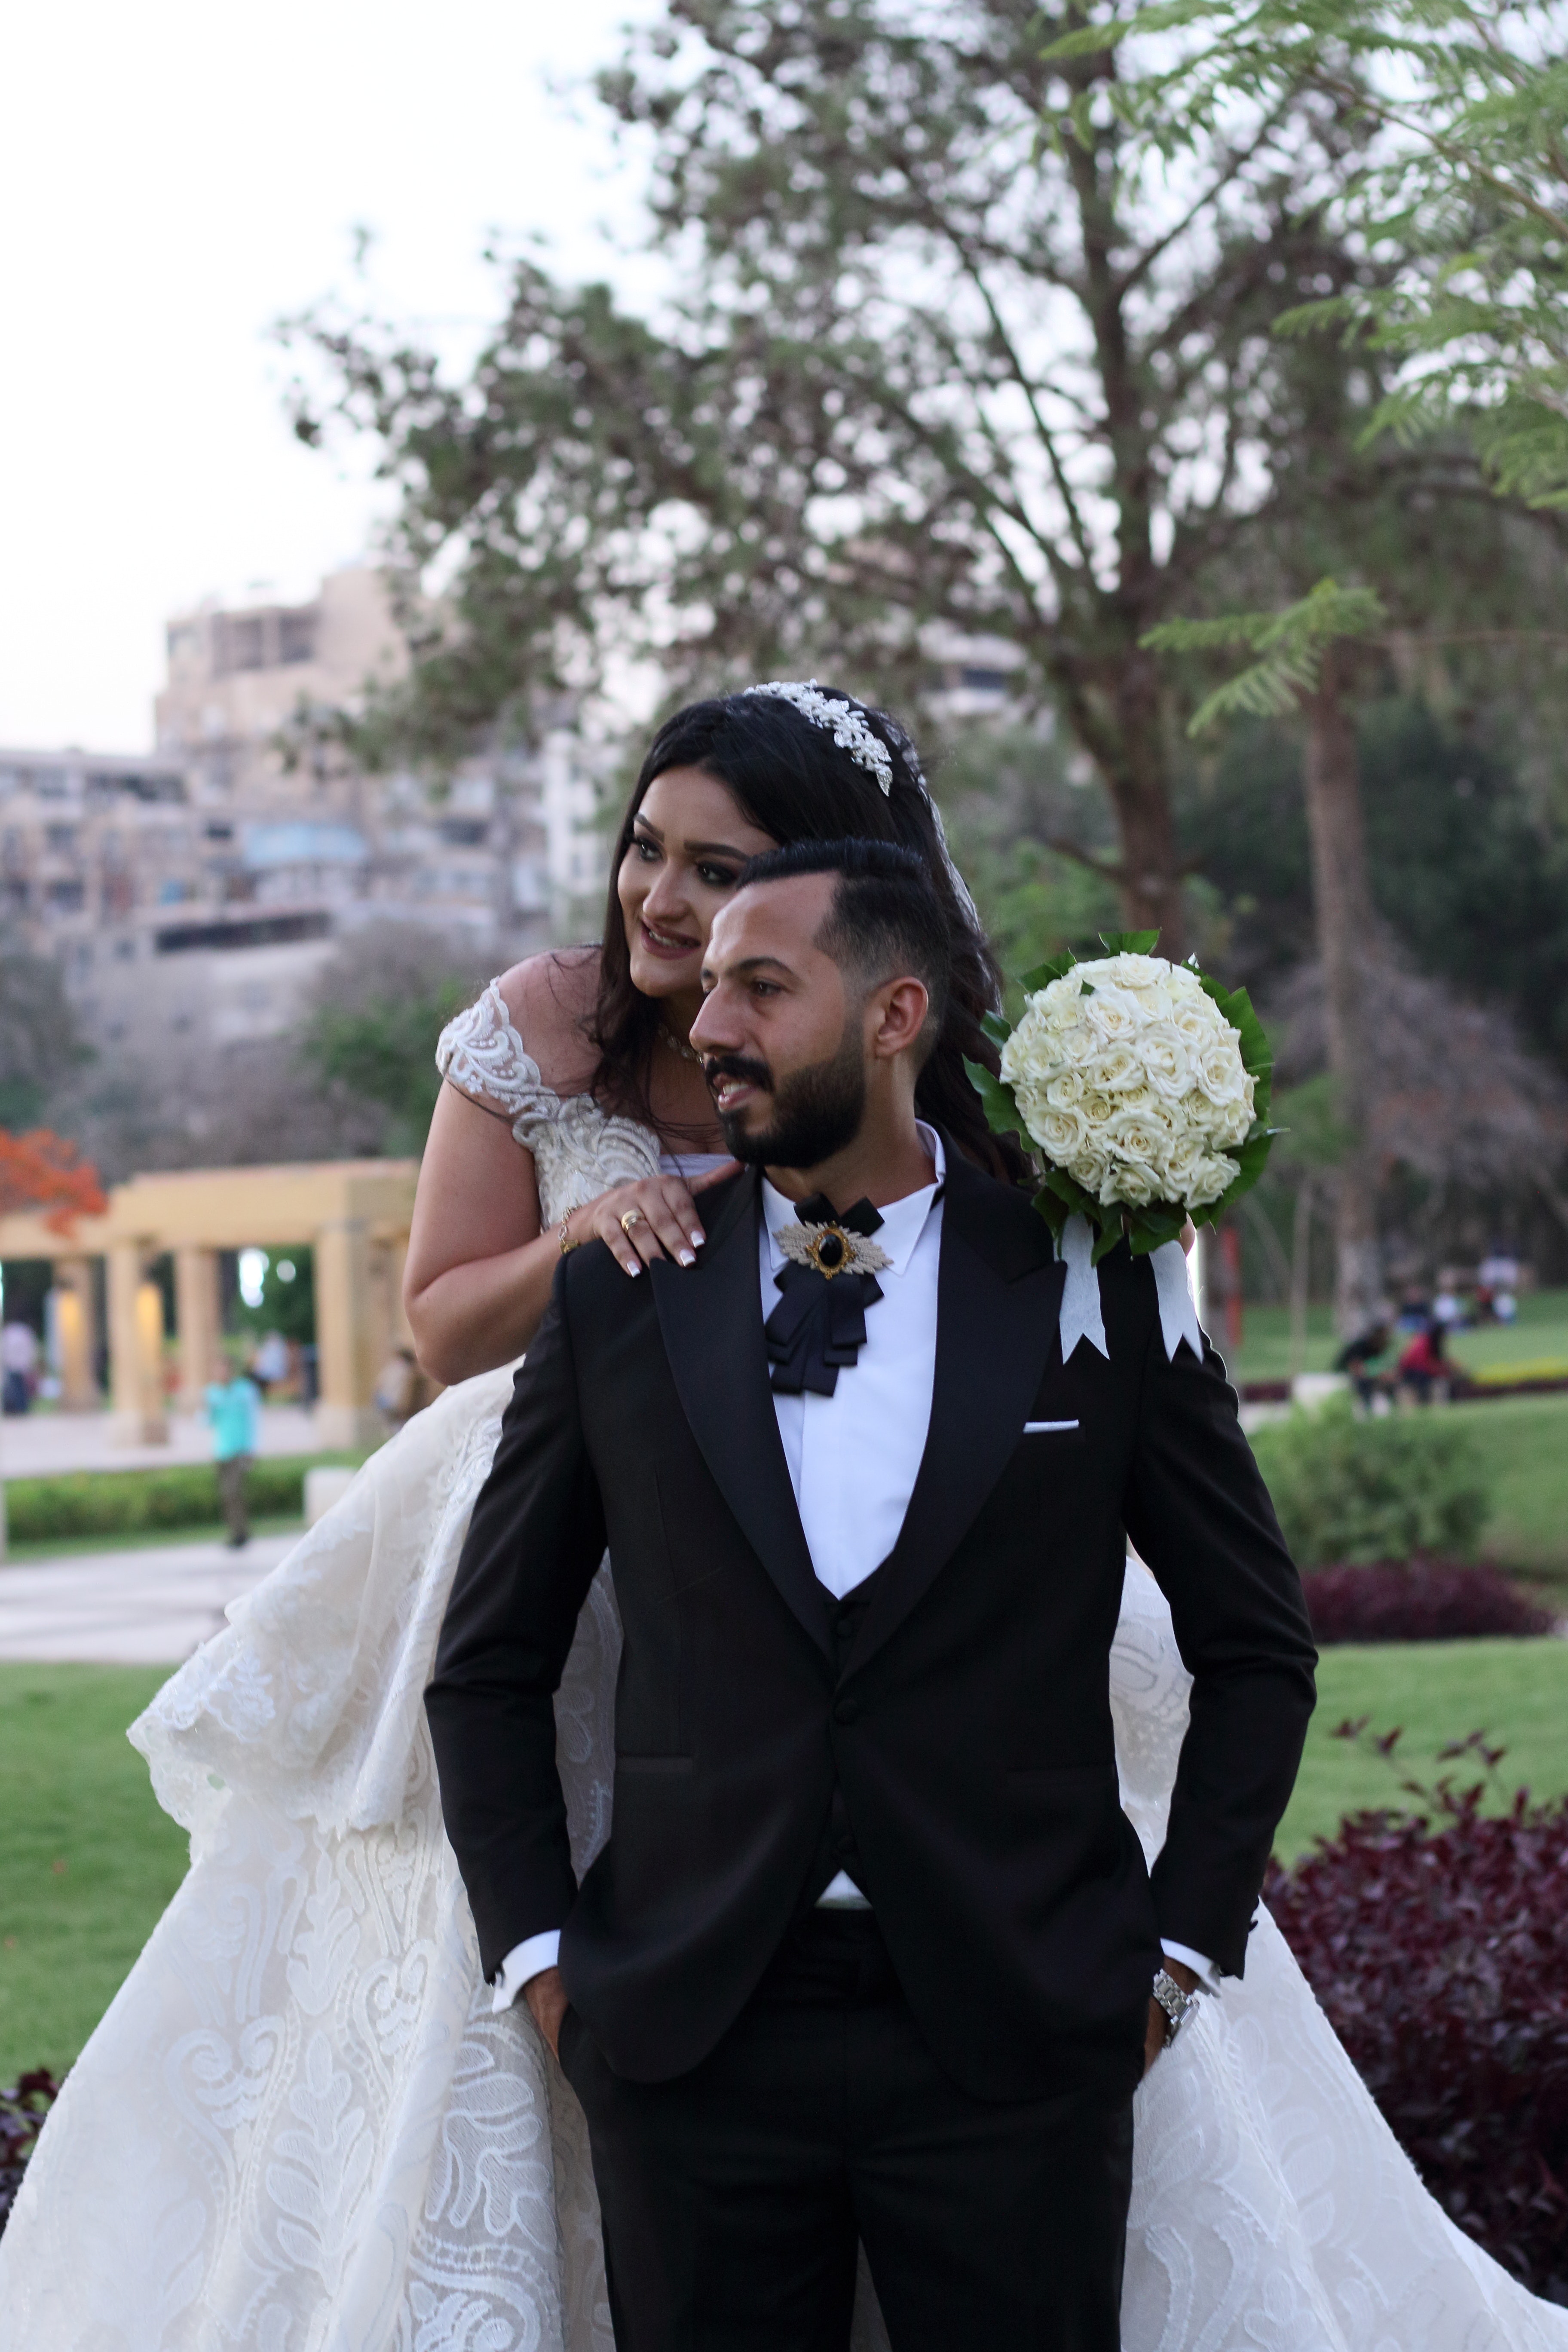
bride, photograph, wedding dress, white, gown, dress, ceremony, wedding, bridal clothing, formal wear, marriage, suit, veil, tuxedo, event, interaction, happy, tradition, bouquet, flower, bridal accessory, photography, floristry, gesture, romance, smile, flower arranging, plant, fashion accessory, floral design, headpiece, hair accessory, wedding ceremony supply